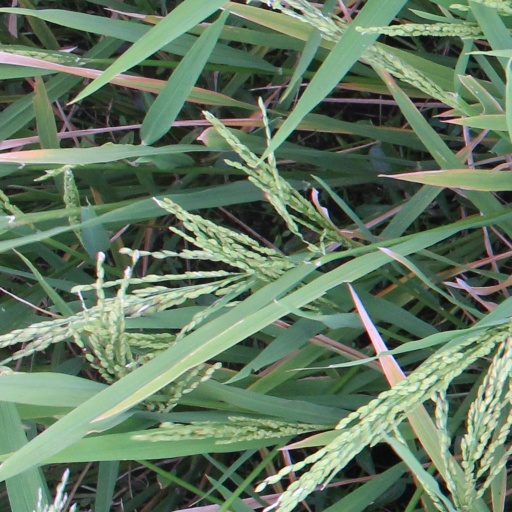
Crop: rice